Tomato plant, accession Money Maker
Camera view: bottom (45 deg); turntable rotation: 60 degrees
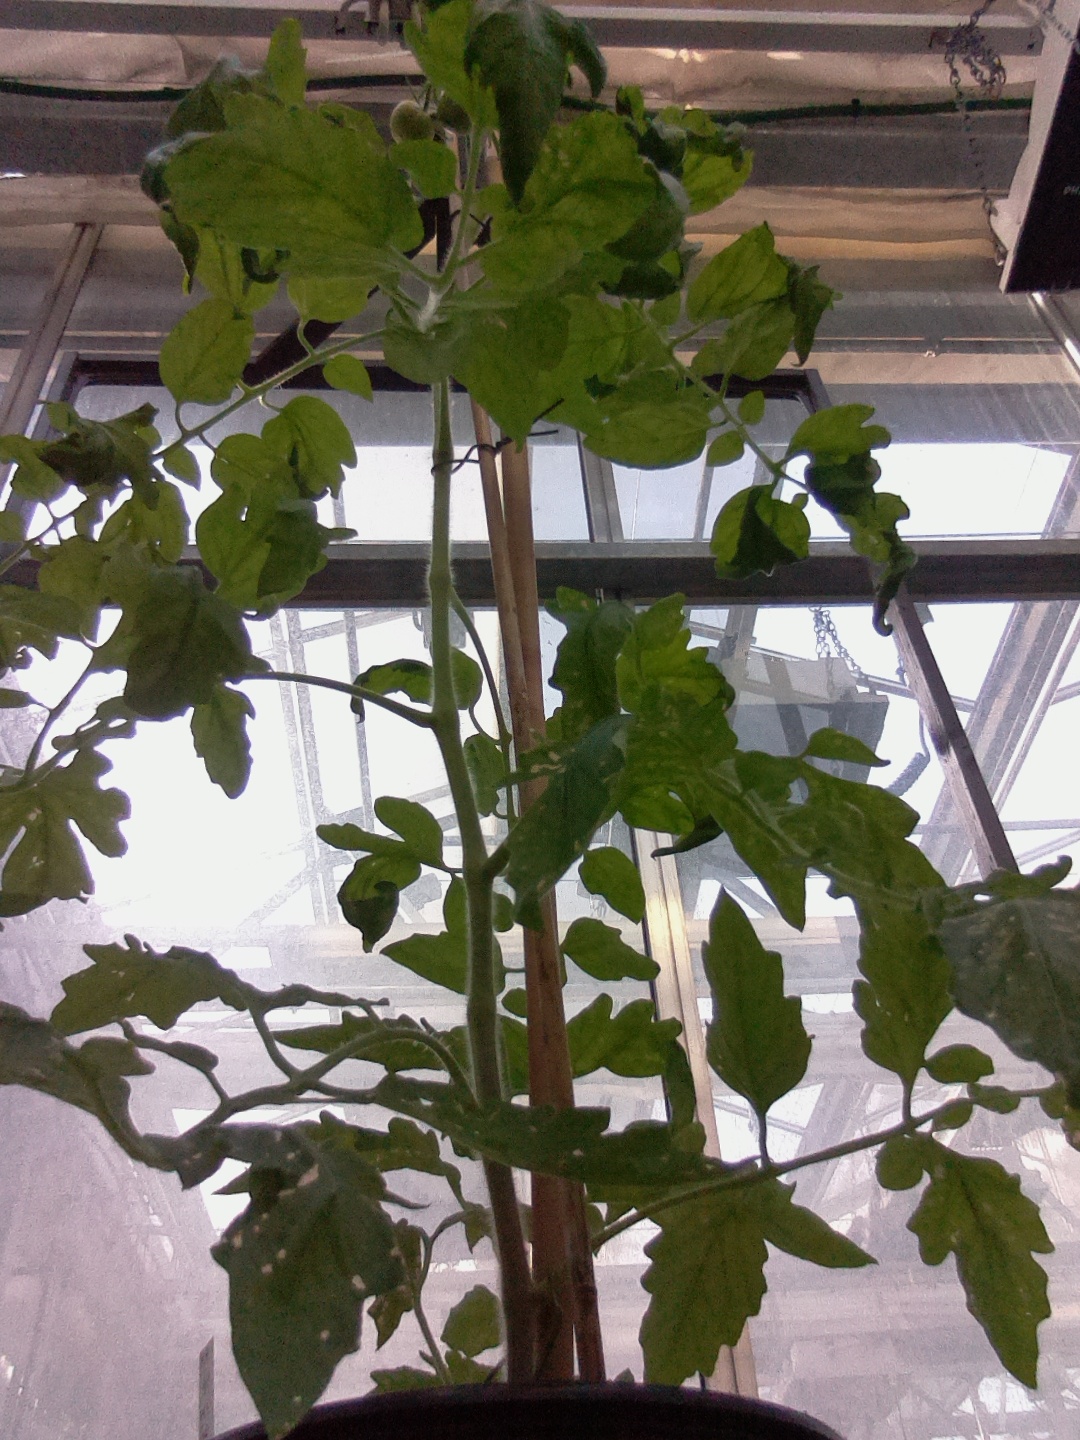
BBCH growth stage 72: 20%-30% of final fruit size